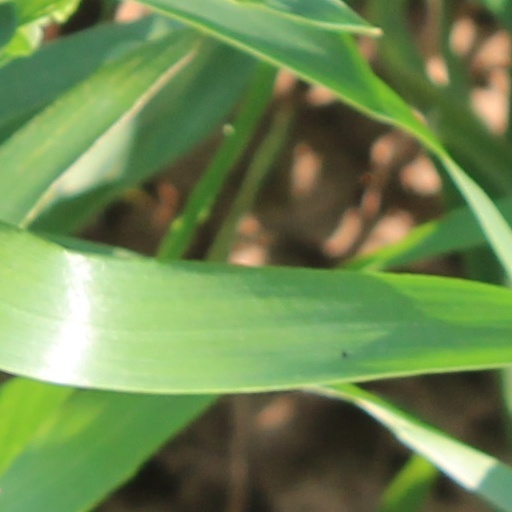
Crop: wheat